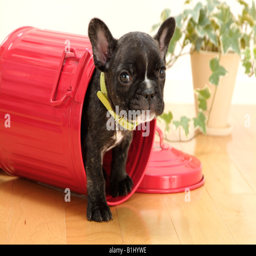
close - up of a bulldog puppy in a bucket